Patrick N. L. Bellinger

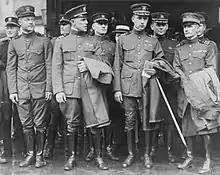
Bellinger (second from left) along with John Henry Towers (holding cane) and Albert C. Read (right).

They departed from Naval Air Station Rockaway on May 8, 1919, and arrived at Trepassey, Newfoundland and after repairs and refitting, the NCs took off for the Azores on May 16. Unfortunately bad weather and high seas forced the crews of NC-1 (Bellinger) and NC-3 (Towers) to abort the mission and regretfully left their plane which sank. The NC-4 (Read) continued the mission and as the only plane reached successfully the original target, when arrived at the town of Horta on Faial Island in the Azores on May 17, 1919. Bellinger, Towers, and their crews were rescued by Greek freighter "Ionia".